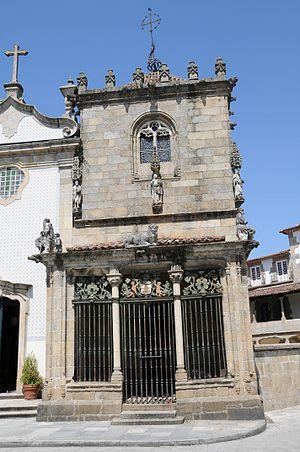
Cet article recense les monuments nationaux du district de Braga, au Portugal.